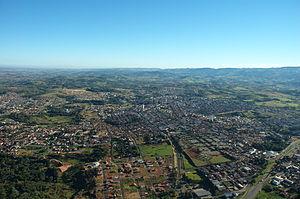
São João da Boa Vista est une ville brésilienne de l'État de São Paulo, située à une latitude de 21° 58′ 09″ sud, une longitude de 46° 47′ 53″ ouest et une altitude de 767 mètres.